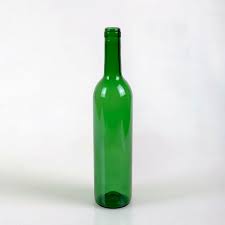
Waste category: glass